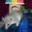
Label: possum